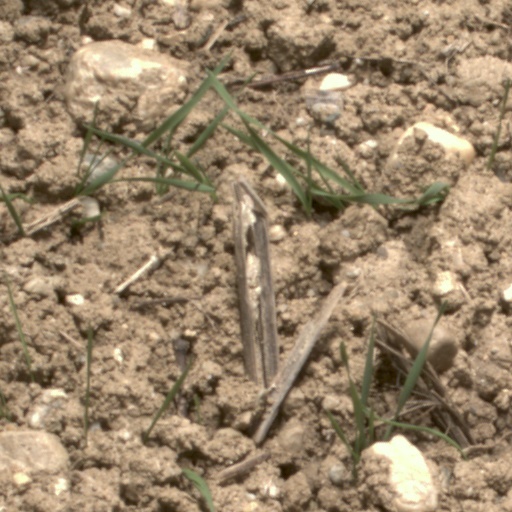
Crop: wheat